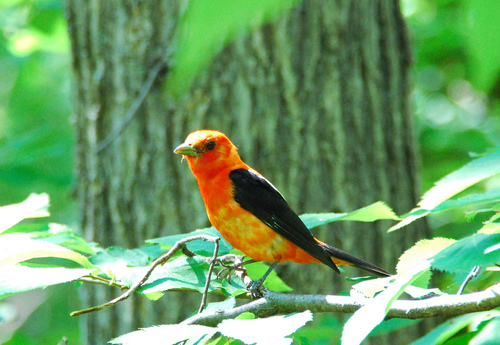
the bird has yellow beak and belly, orange throat, breast, crown and nape, and black wings.
this is an orange bird with a black wing and a white beak.
this little bird has a bright orange breast and crown with black wings, and a short pointy bill.
bird with yellow beak, brown tarsus and feet, and black wing, inner and outer rectrices, and reddish yellow belly and abdomena bird with black wings, large yellow bill, and bright orange body.
this bird is red with black and has a very short beak.
a small colorful bird with an orange and yellow belly, breast and vent, and black secondaries.
a small bright orange bird with dark black wings and tail.
an average sized bright orange bird with yellow feathering on its belly, black wings and black eye rings.
the bright orange bird has a curved green beak, black wings and black outer and inner retrices.
Species: Scarlet Tanager